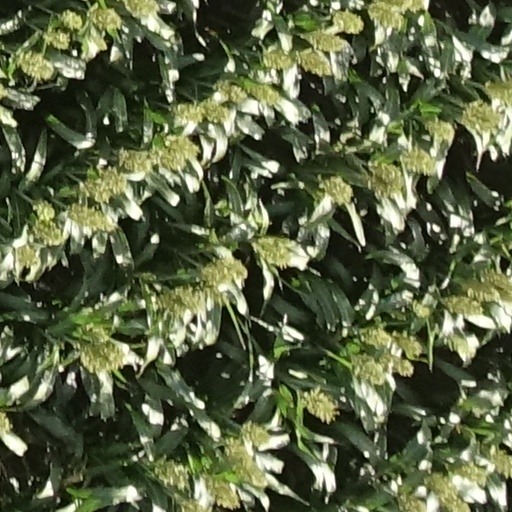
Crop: sorghum